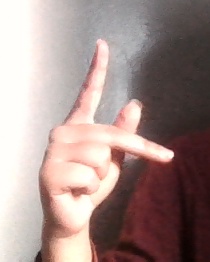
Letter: dha